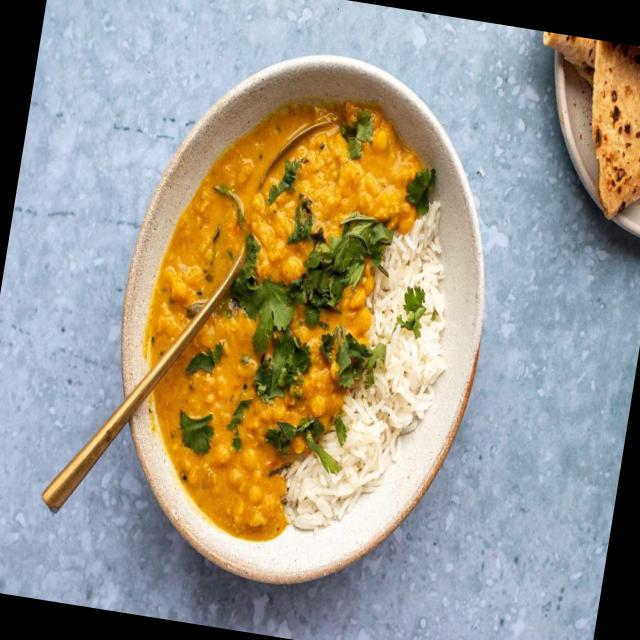
Dish: dal_makhani